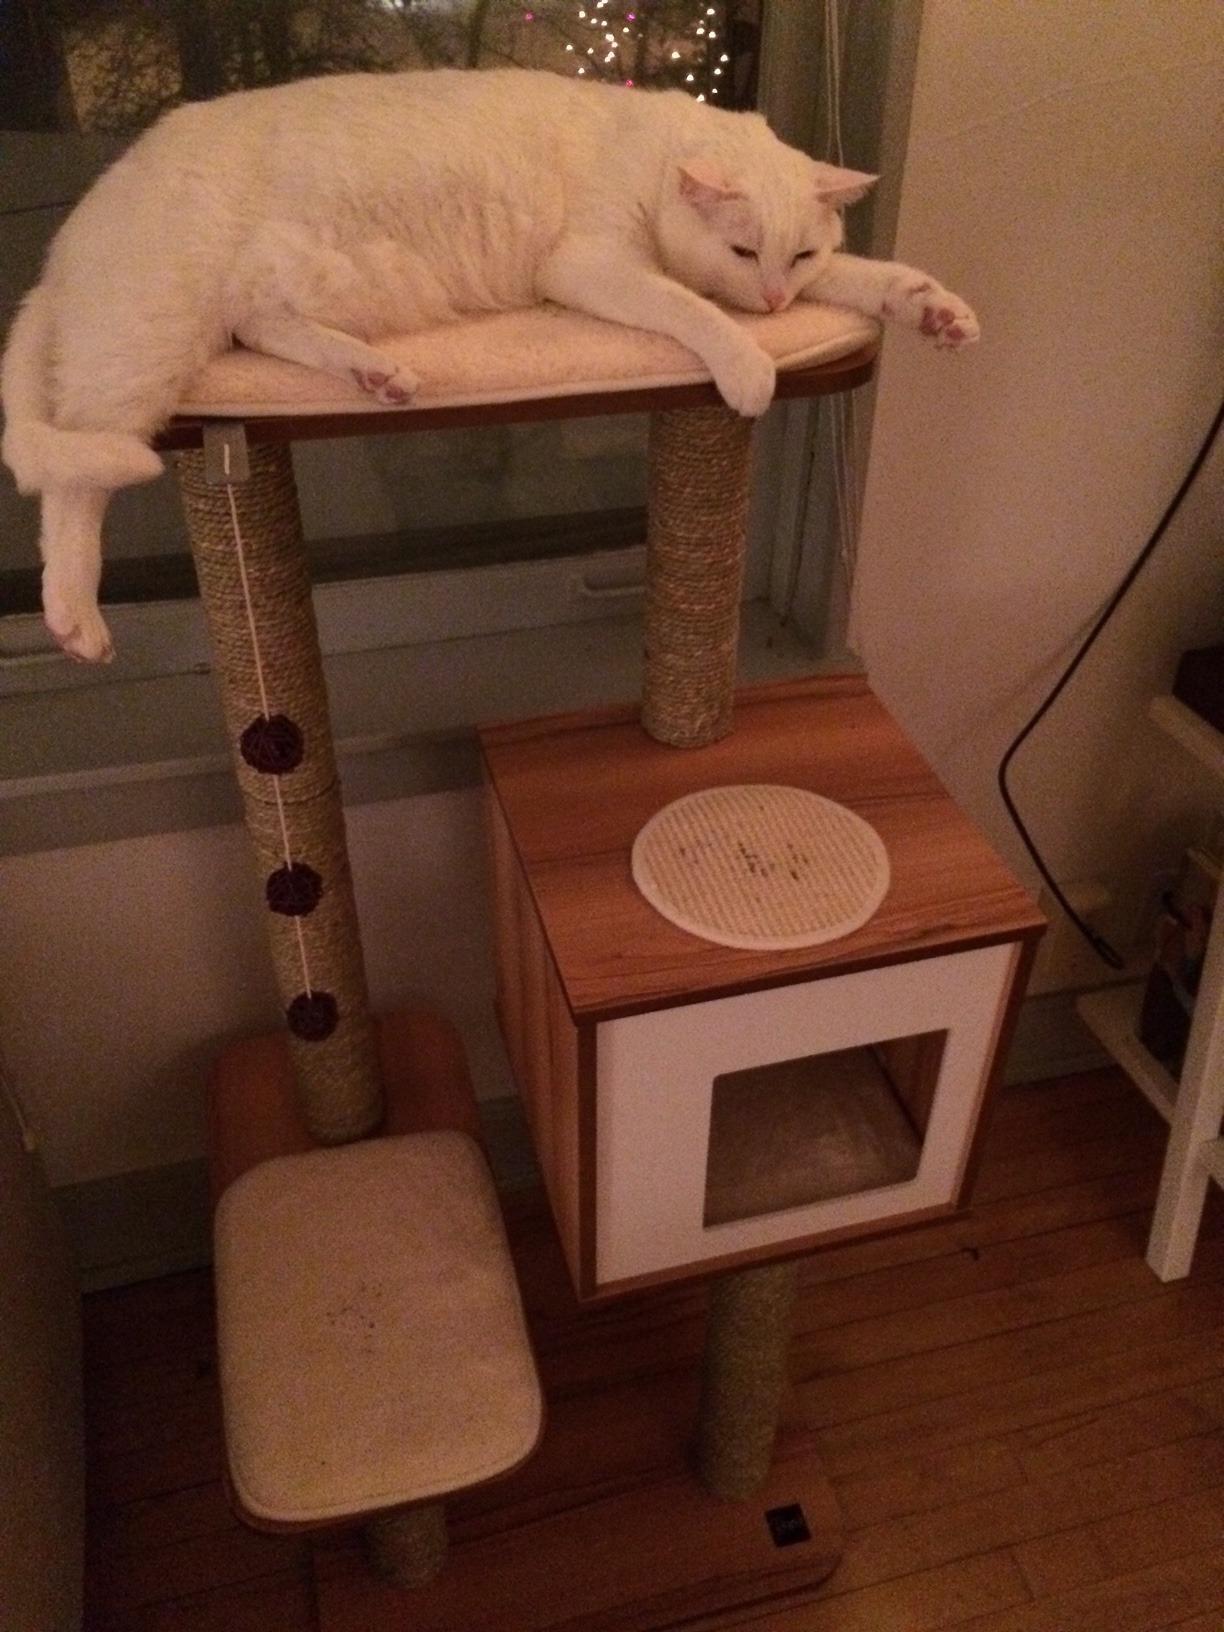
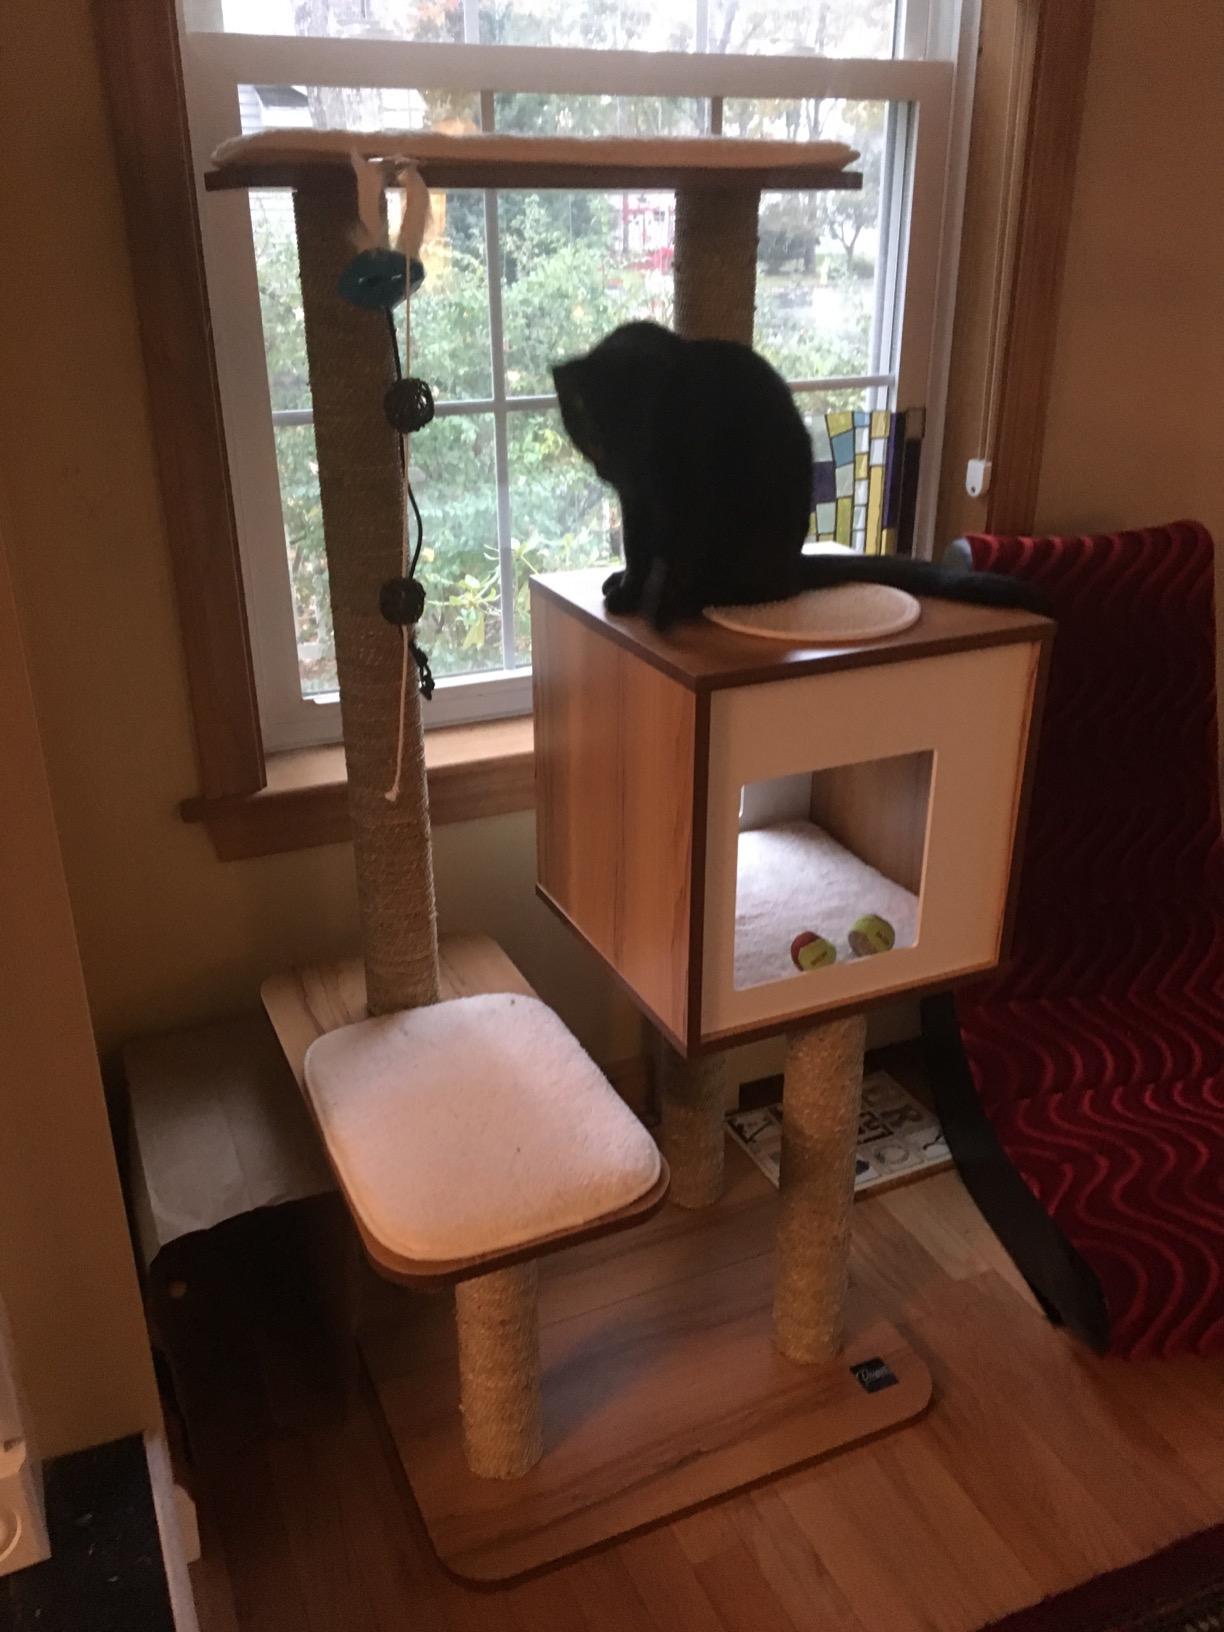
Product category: items_cat tree
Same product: yes